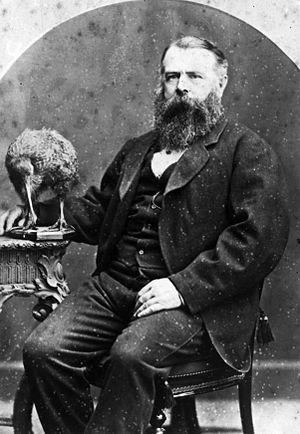
Thomas Henry Potts est un naturaliste anglais et néo-zélandais.